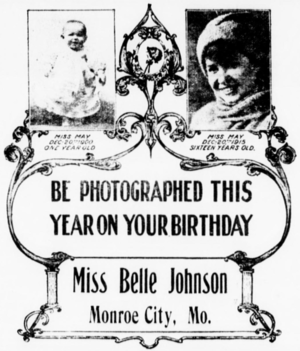
Belle Johnson, née le 4 août 1864 à Mendota et morte le 19 juillet 1945 à Monroe City, est une photographe américaine, active à la fin du XIXᵉ siècle et au début du XXᵉ siècle. Elle est l'une des fondatrices de la Women's federation de la Photographers Association of America.